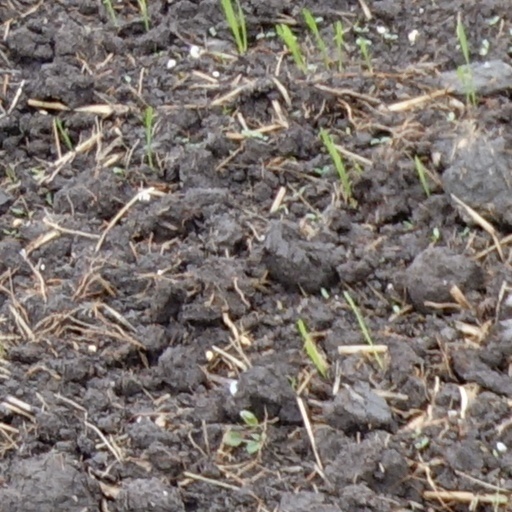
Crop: wheat